Keith Williams (comics)

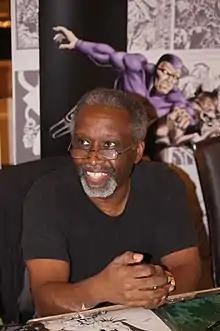
Williams in 2019

Keith Williams (born September 16, 1957) is an American comic book and comic strip artist. He is best known for illustrating The Phantom for over a decade together with George Olesen. He also worked on Superman with John Byrne.